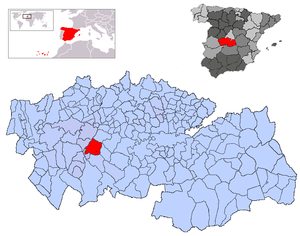
San Martín de Pusa est une commune d'Espagne de la province de Tolède dans la communauté autonome de Castille-La Manche.